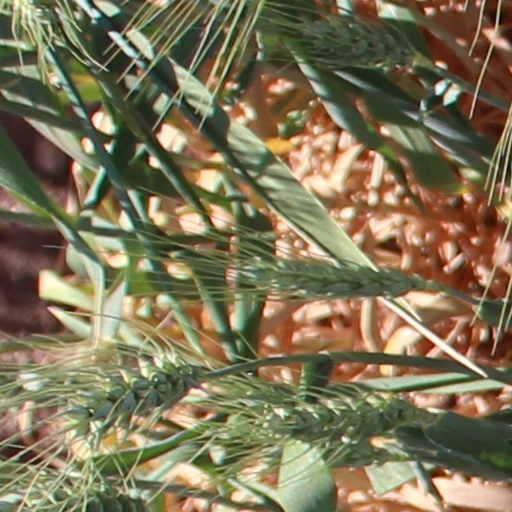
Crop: wheat